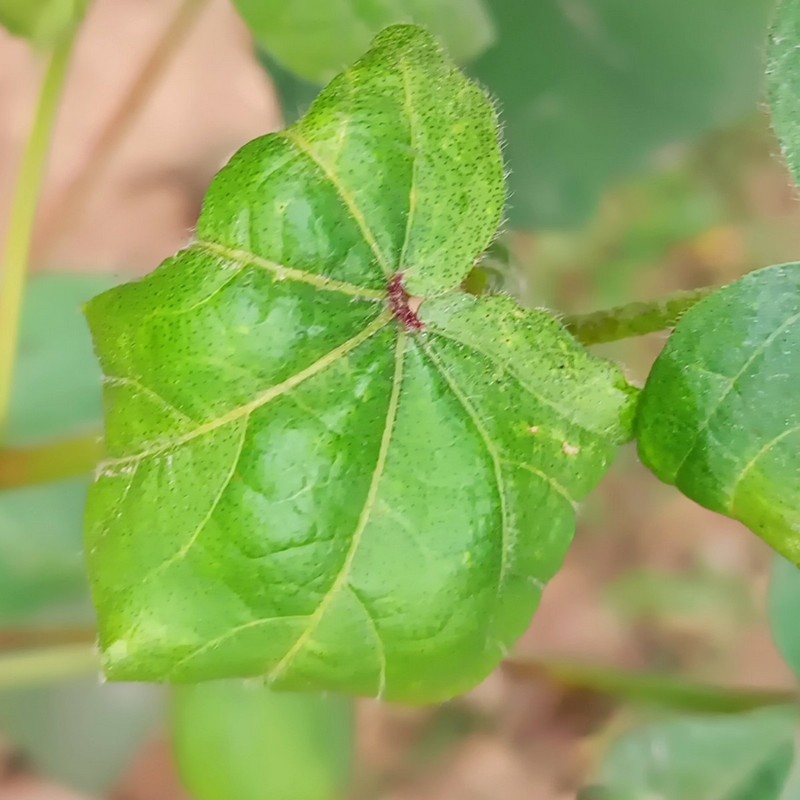
Label: Curl Virus